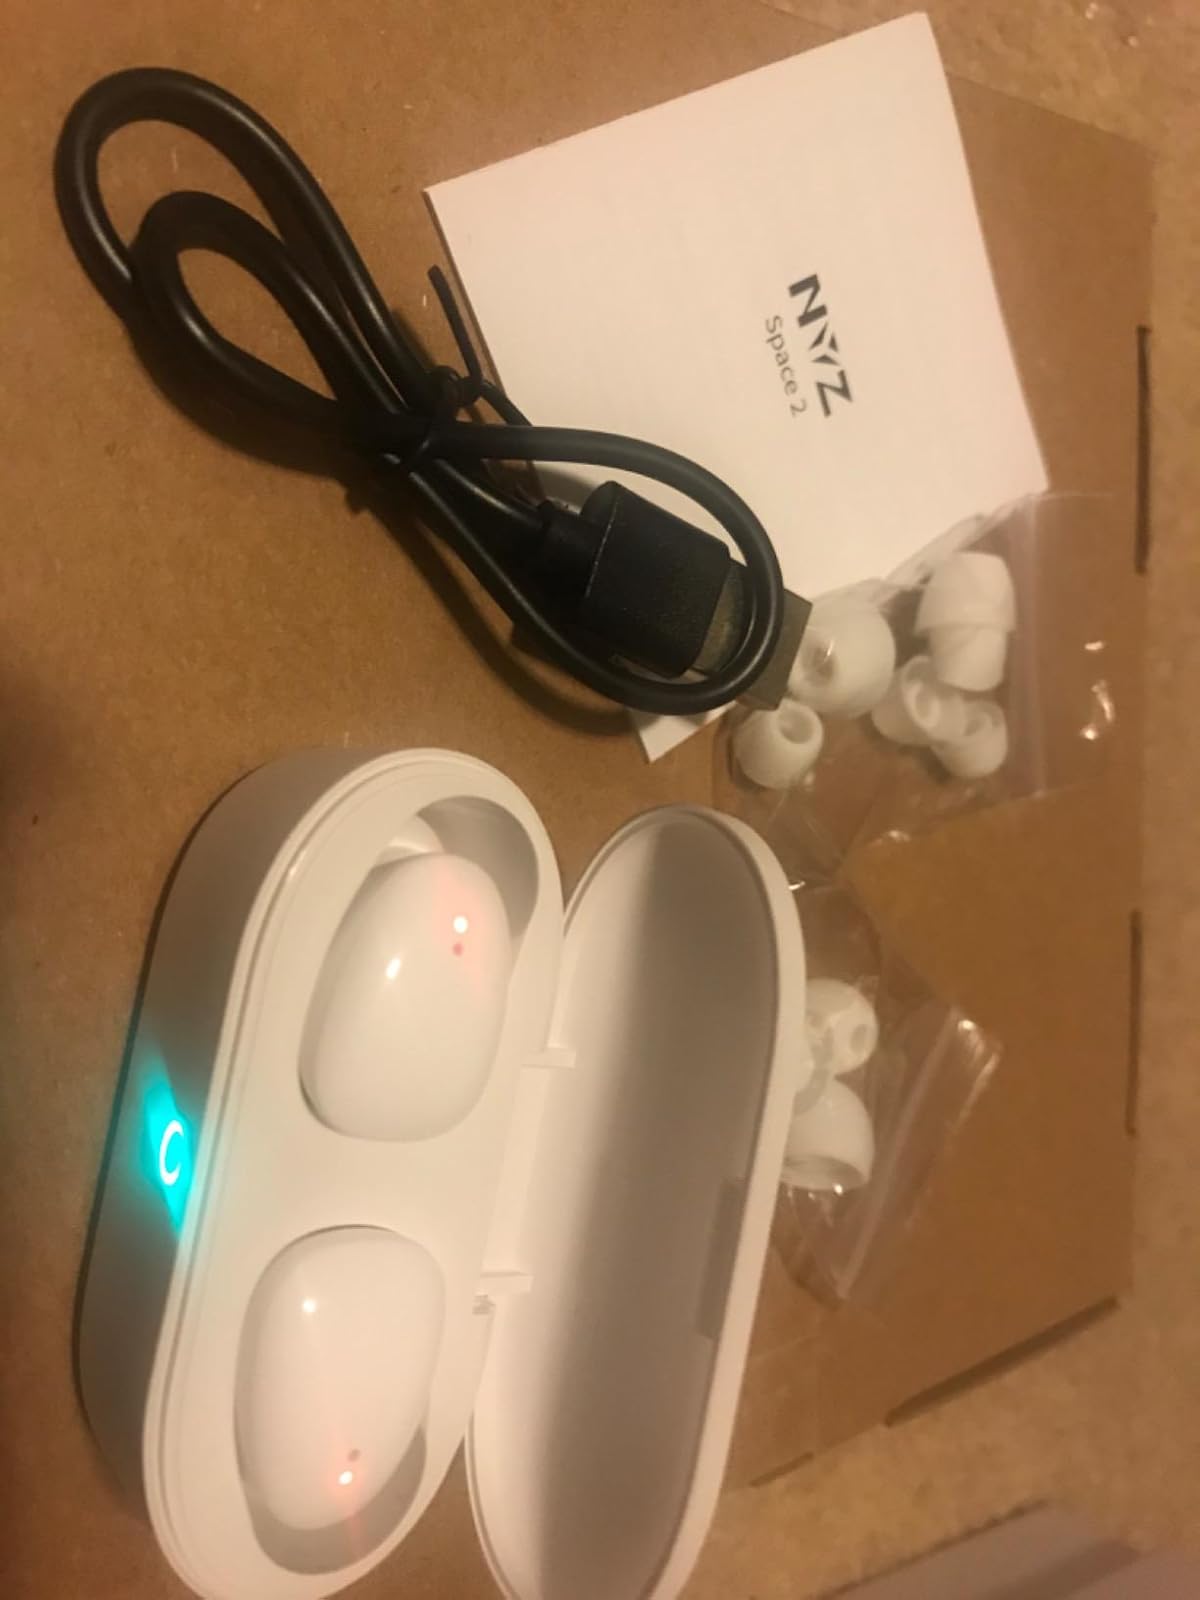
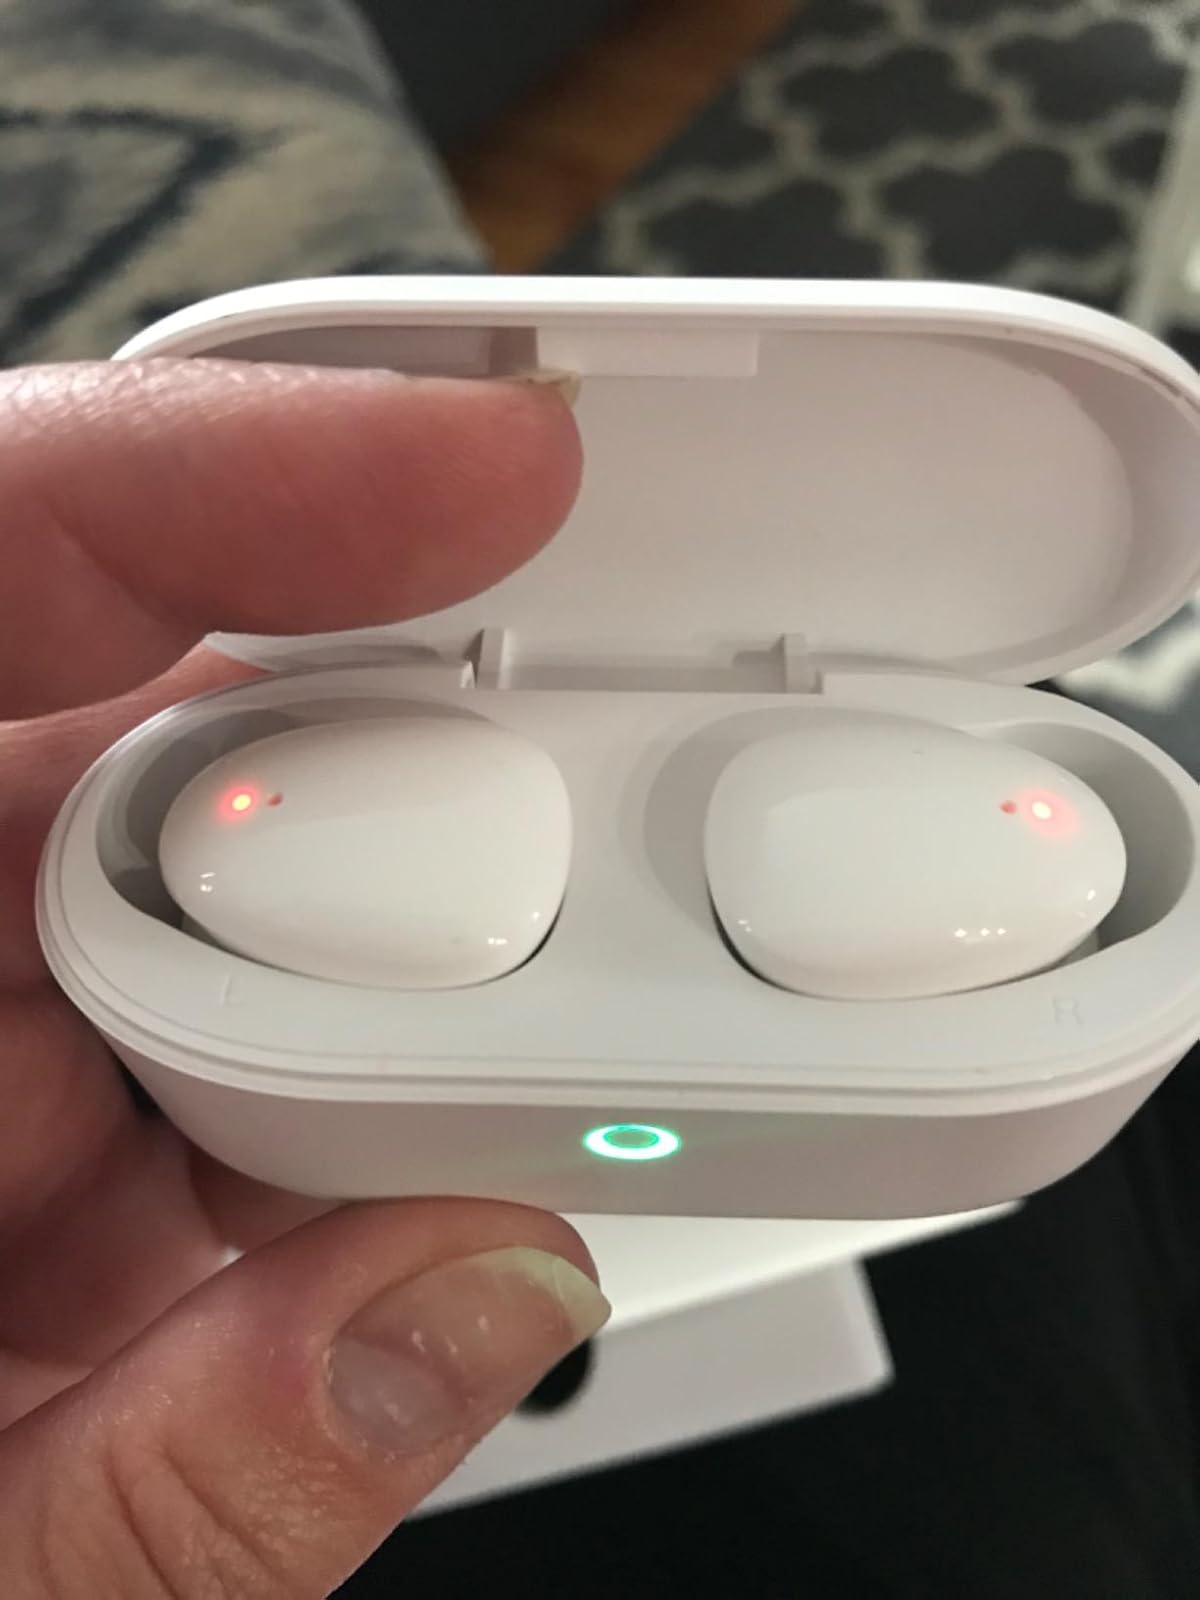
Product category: earbuds
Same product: yes